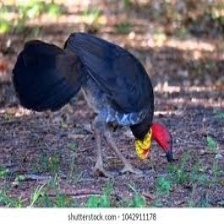
Species: BUSH TURKEY
Scientific name: ALECTURA LATHAMI